Cockade of Italy

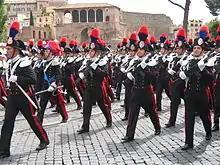
Carabinieri in full uniform at the military parade of the "Festa della Repubblica" of 2 June 2006. On their hat, under the coat of arms, is the Italian tricolour cockade.

The Milanese then welcomed Charles Albert of Piedmont-Sardinia and his troops with a profusion of flags and tricolour cockades. On 14 June 1848, a circulaire from the Ministry of War of the Kingdom of Piedmont-Sardinia, decreed the replacement of the Savoy blue cockade, in all military areas in which it was used, with the tricolour cockade: